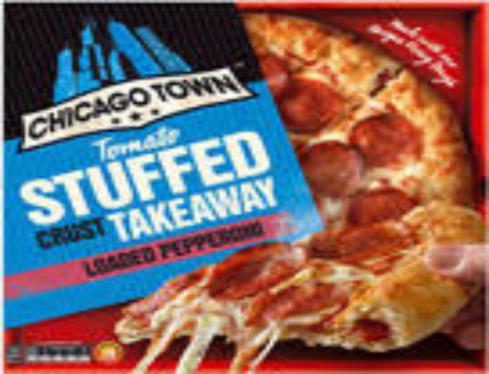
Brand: chicago town
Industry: Food